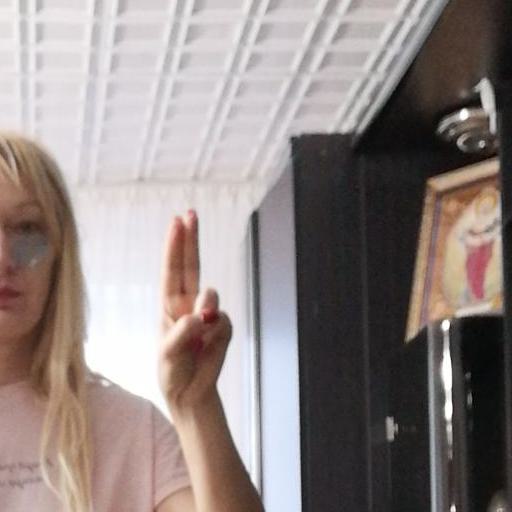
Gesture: two_up